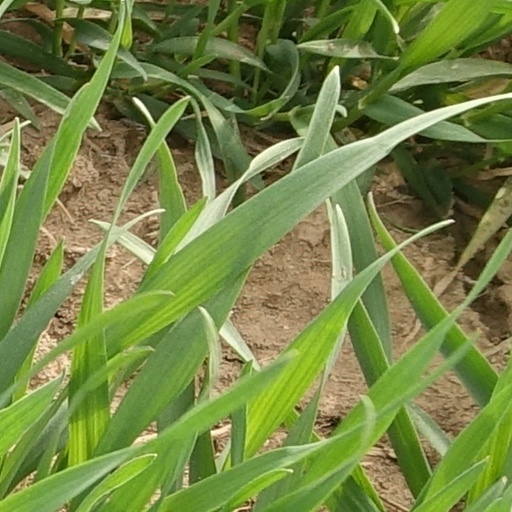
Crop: wheat